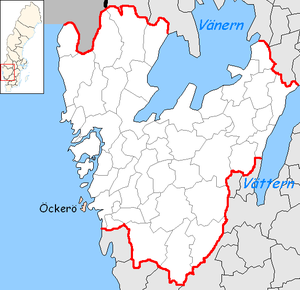
La commune d'Öckerö est une commune du Comté de Västra Götaland dans la province de Bohuslän. Elle compte 12 147 habitants. La commune est située sur une dizaine d'îles rocheuses, reliées à la terre ferme suédoise par ferry. La commune correspond à l'archipel nord de Göteborg. Son siège se trouve à Öckerö.